Tire

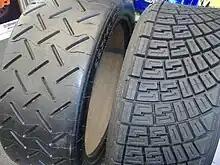
High-performance rally tires

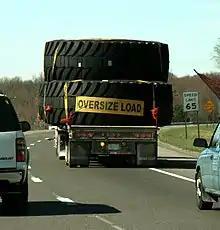
Off-road tires under transport

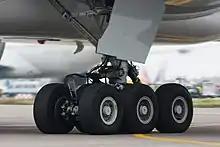
Tires on the wheels of a bogie on a Boeing 777

Light-duty tires for passenger vehicles carry loads in the range of on the drive wheel. Light-to-medium duty trucks and vans carry loads in the range of on the drive wheel. They are differentiated by speed rating for different vehicles, including (starting from the lowest speed to the highest): winter tires, light truck tires, entry-level car tires, sedans and vans, sport sedans, and high-performance cars. Apart from road tires, there are special categories: